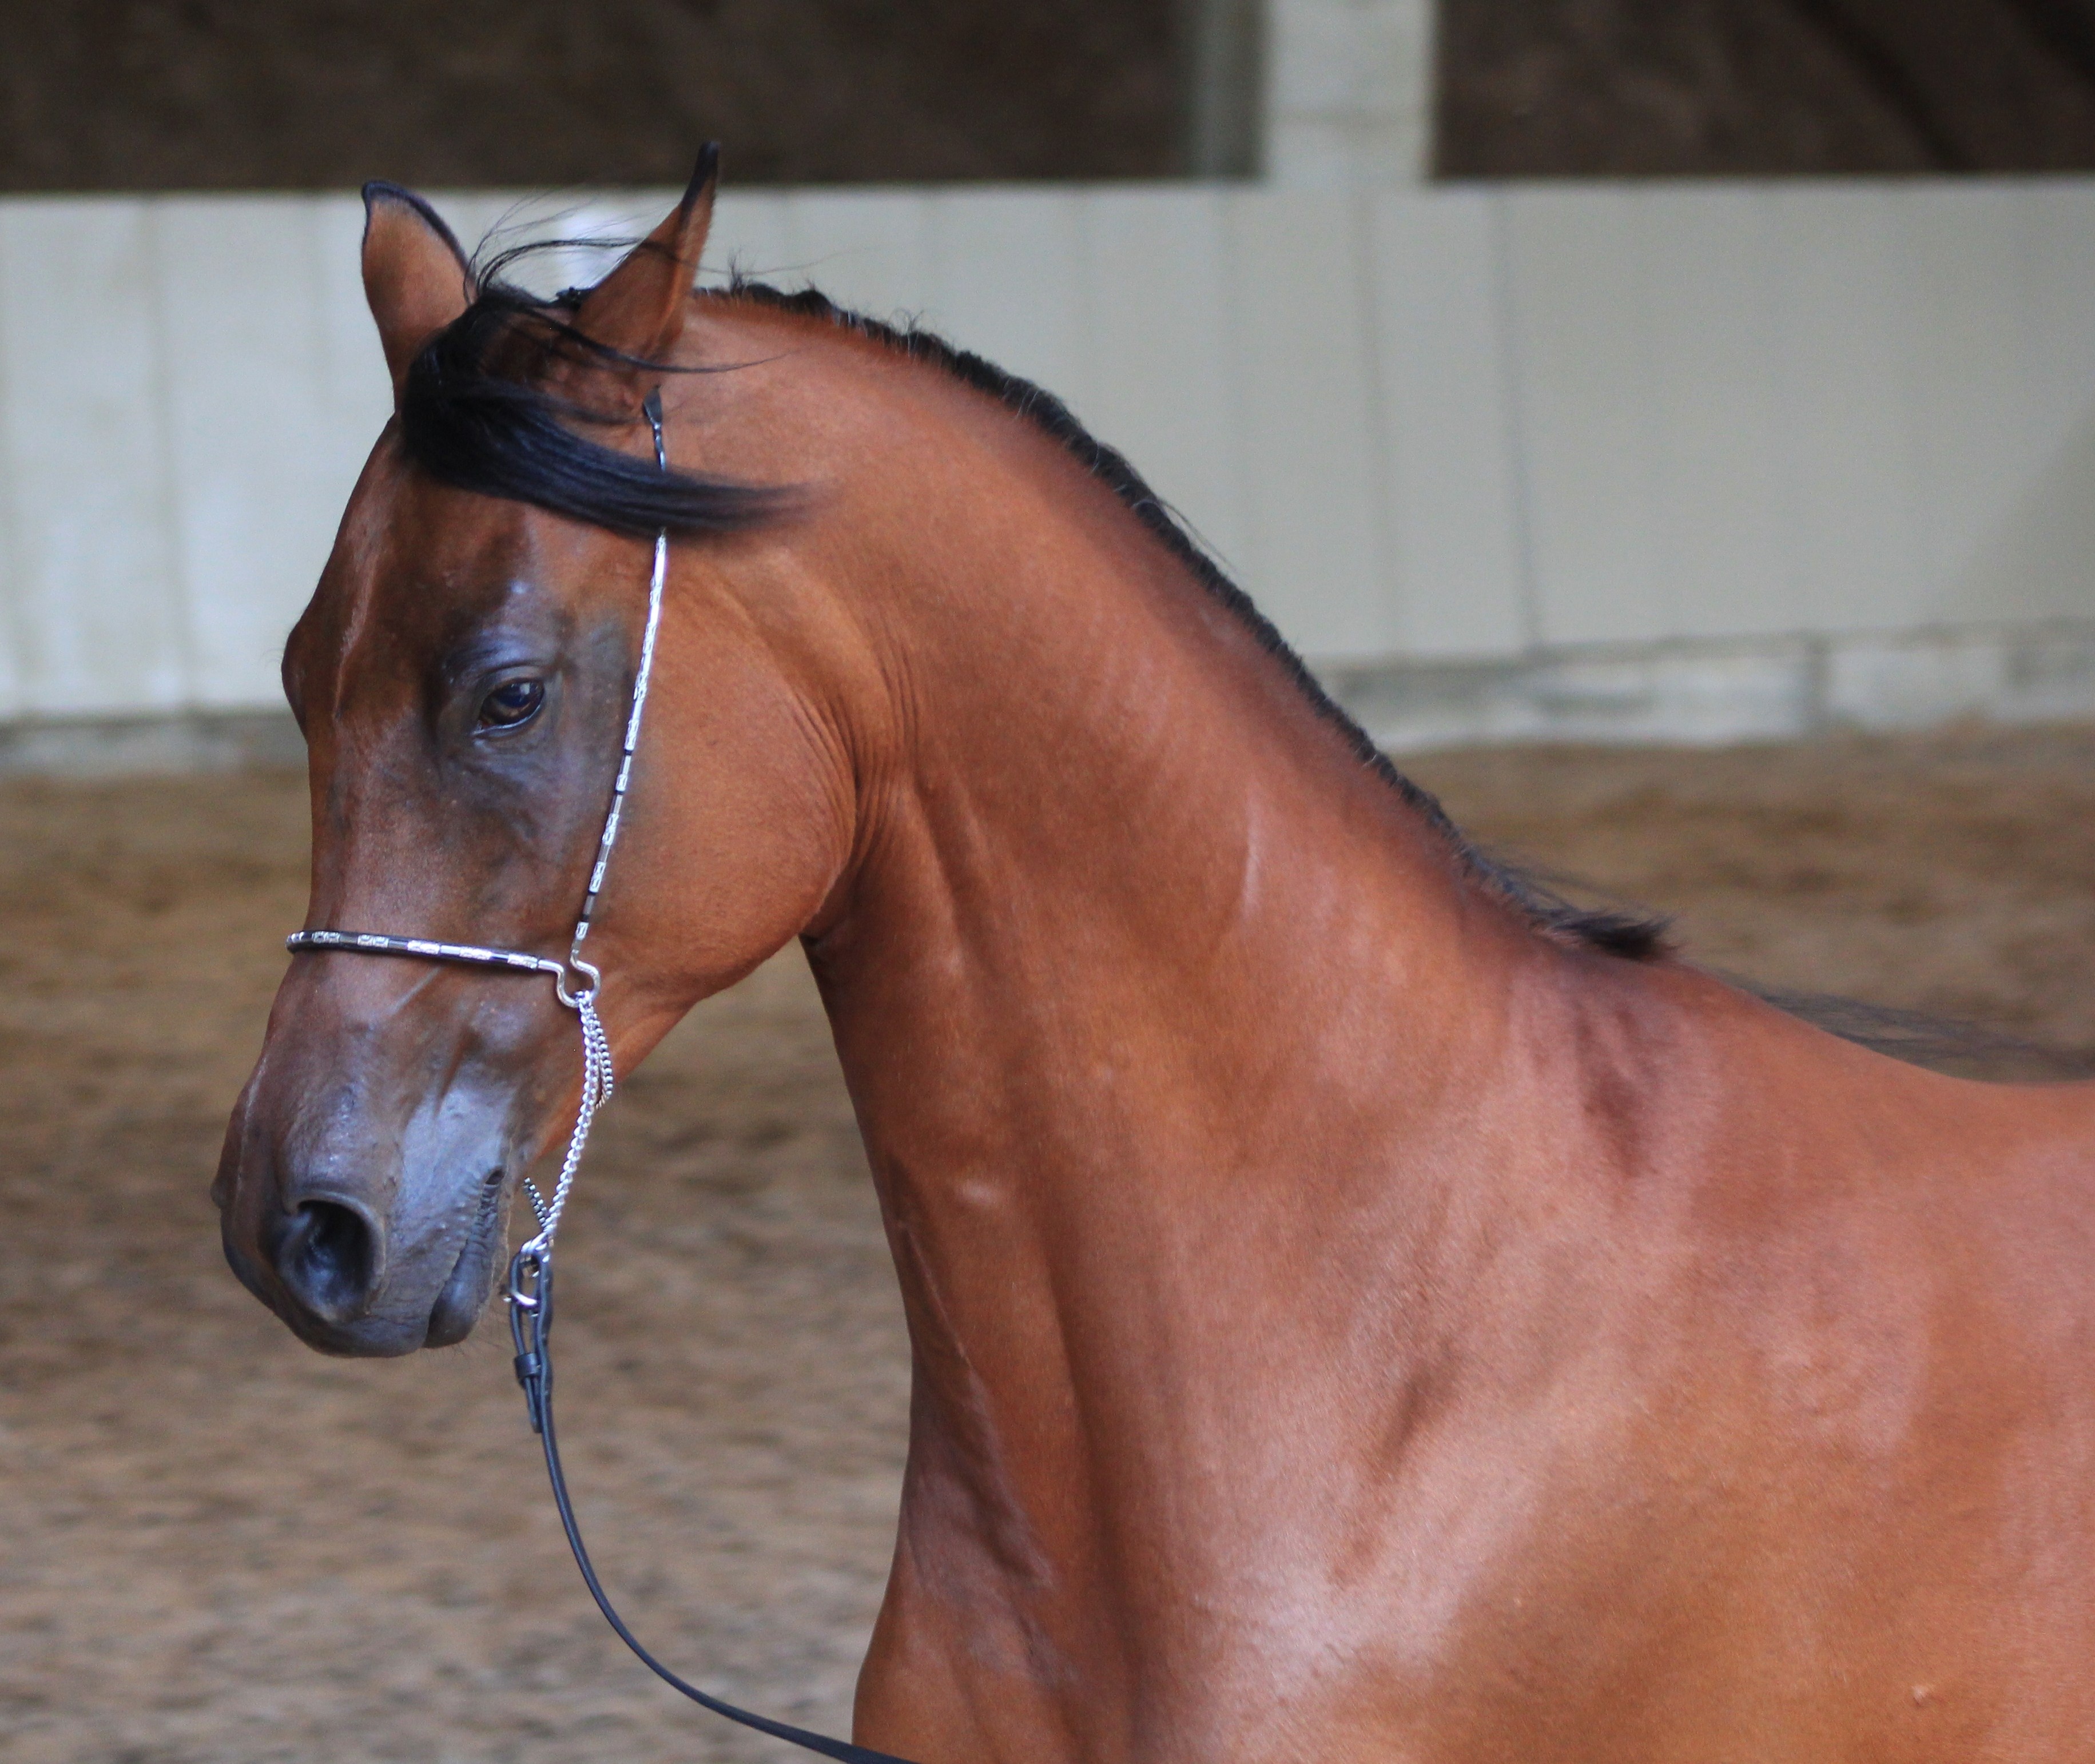
horse, rein, mammal, stallion, mane, ride, bridle, mare, horse head, nostrils, arabian horse, halter, western riding, thoroughbred arabian, pferdeportrait, arabs, horse like mammal, mustang horse, horse harness, horse tack